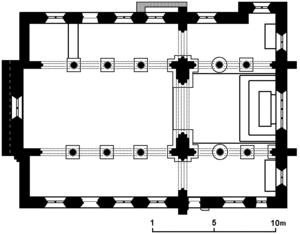
Chapelle de Languidou
La chapelle de Languidou est située dans la commune de Plovan, en Bretagne. D'un point de vue administratif, elle est dans le département du Finistère, arrondissement de Quimper. D'un point de vue ethnographique, elle est dans le Pays Bigouden, en Basse-Cornouaille.